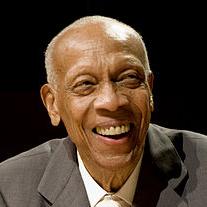
Age: 89